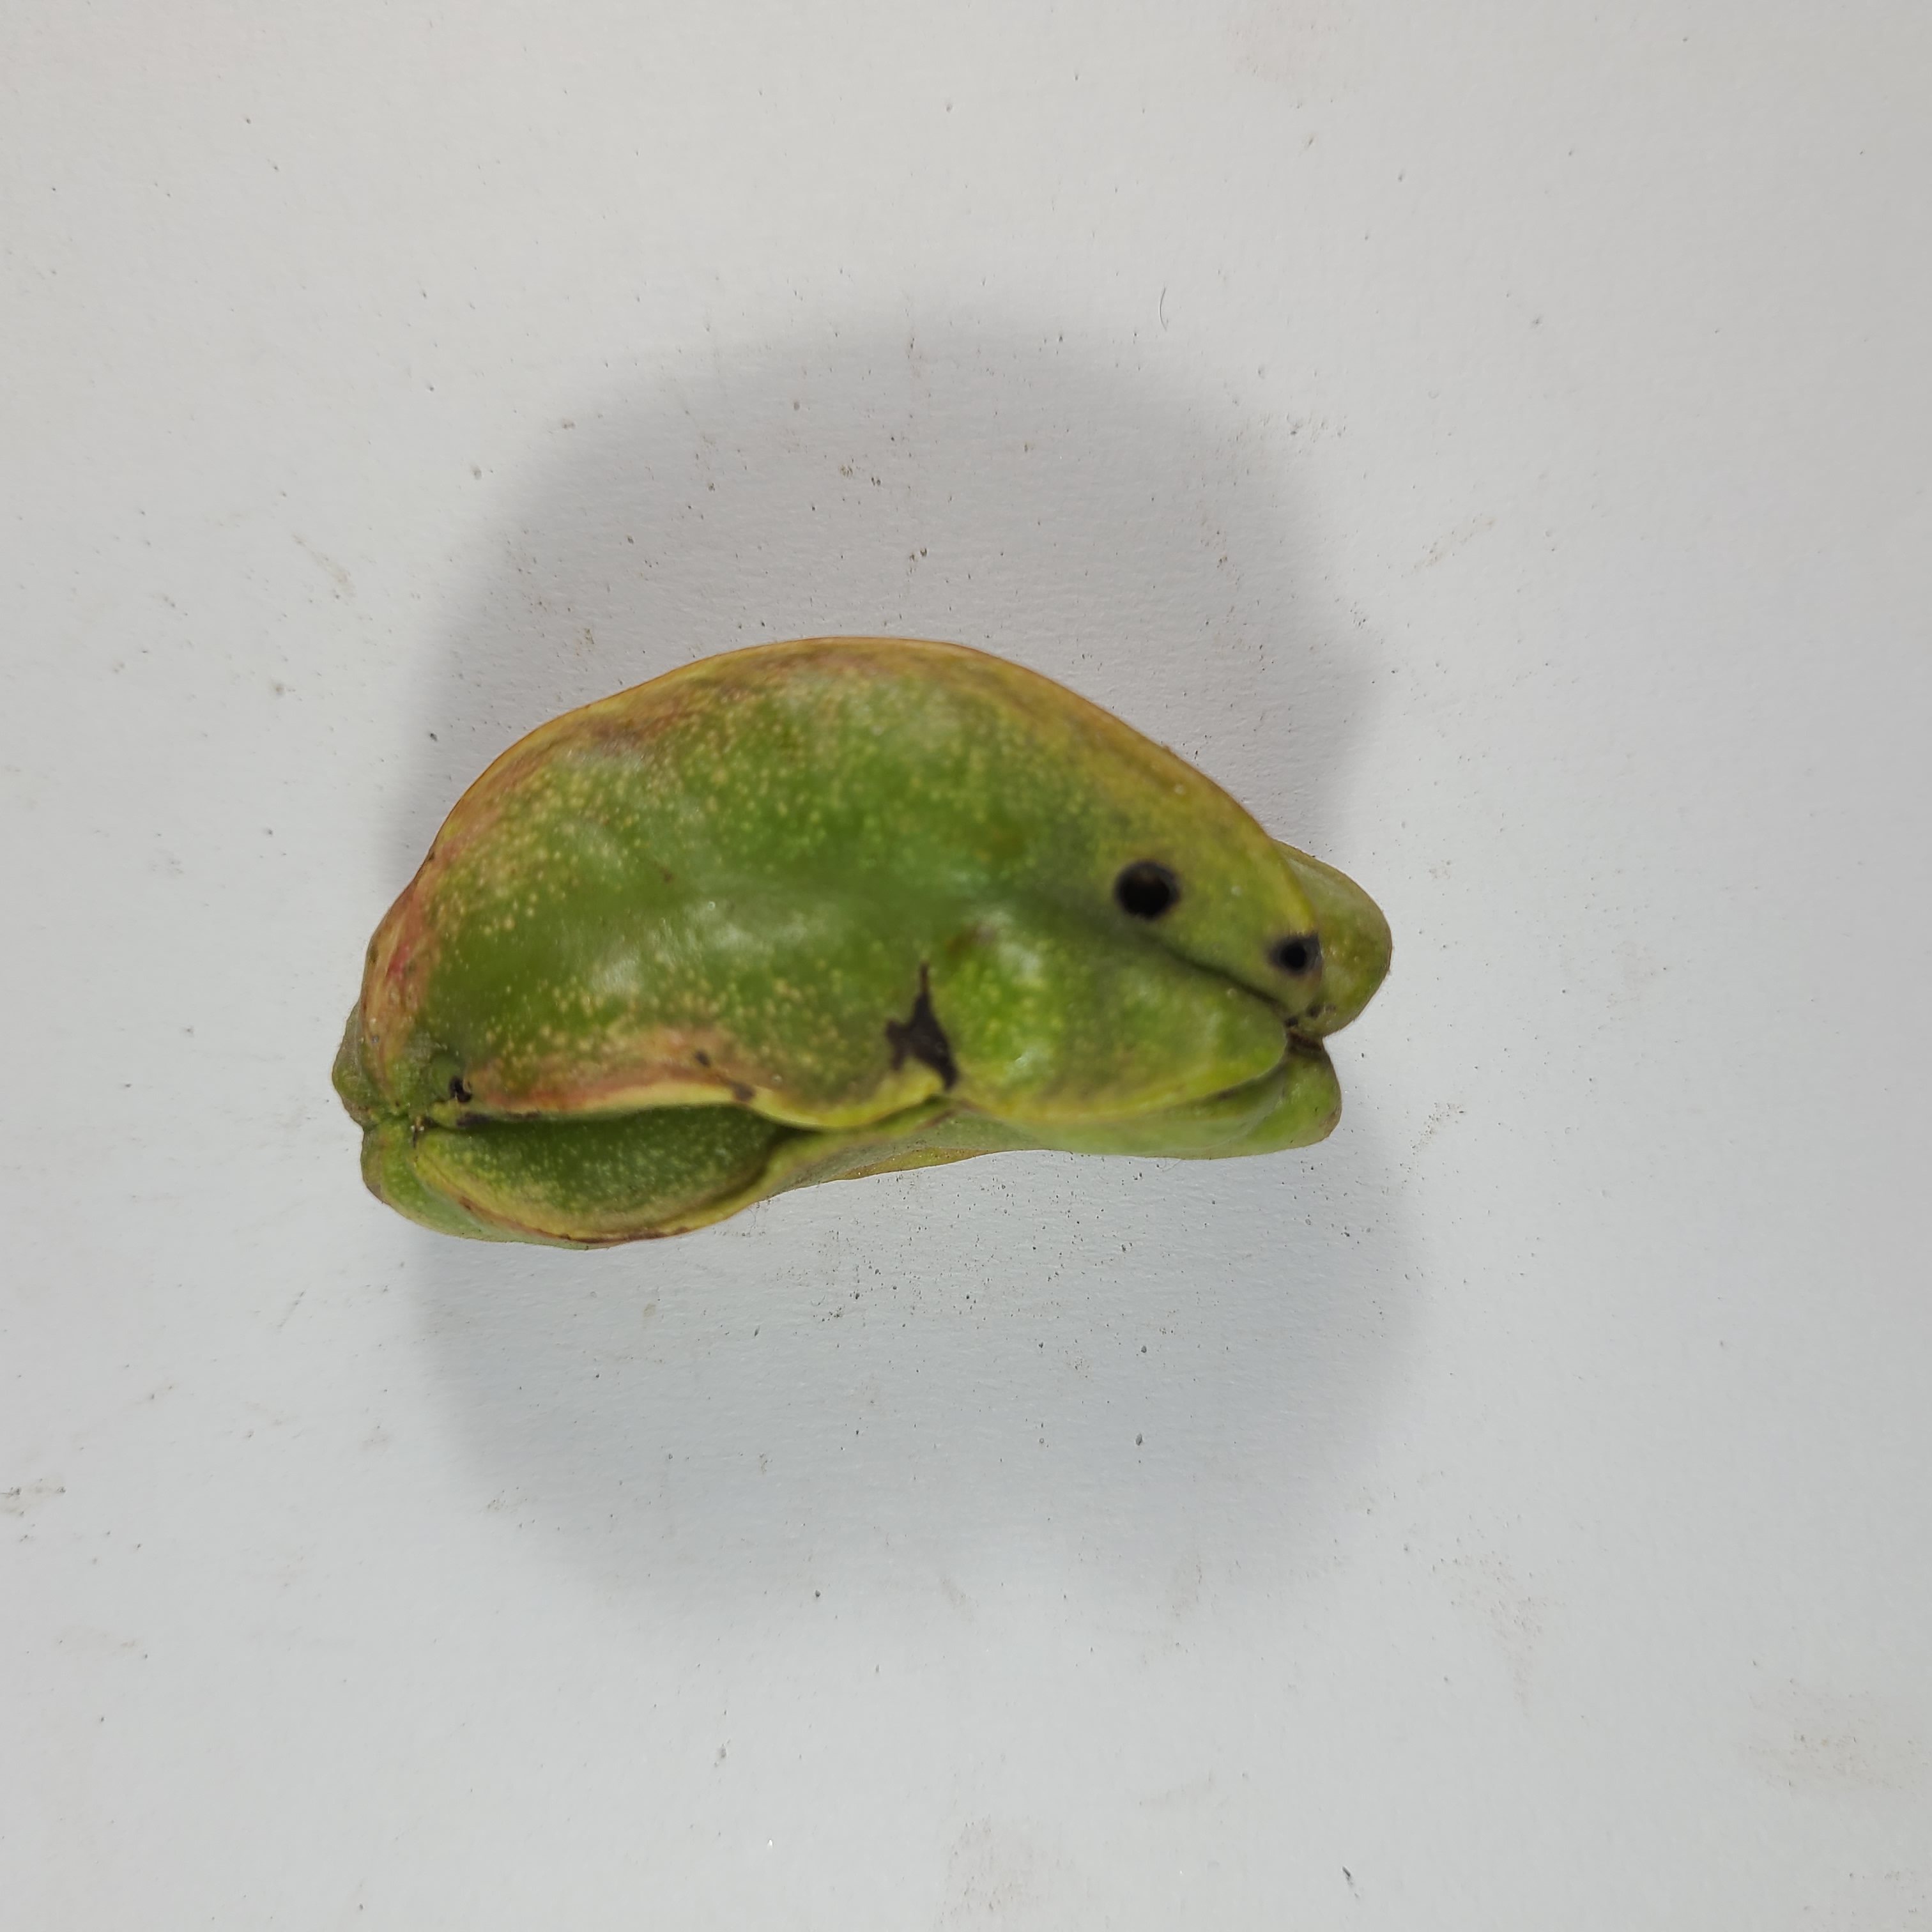
Label: Unhealthy Fruits